Oxblood

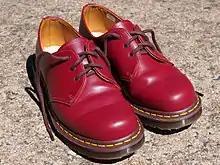
A pair of oxblood-colour Dr. Martens shoes

Oxblood is a relatively common color for leather shoes. It is sometimes called "cordovan" although this term more properly refers to a particular type of horse leather. During the Fall/Winter fashion seasons of 2012 and 2013, oxblood was one of the commonly used colors. Oxblood lipstick was popular, as well as oxblood-colored apparel and accessories. In an article on the oxblood trend, "Lucky Magazine" suggested that people are now "dismissing words like burgundy from their vocabularies", adding that the word "oxblood" might be more on-trend than the color itself.